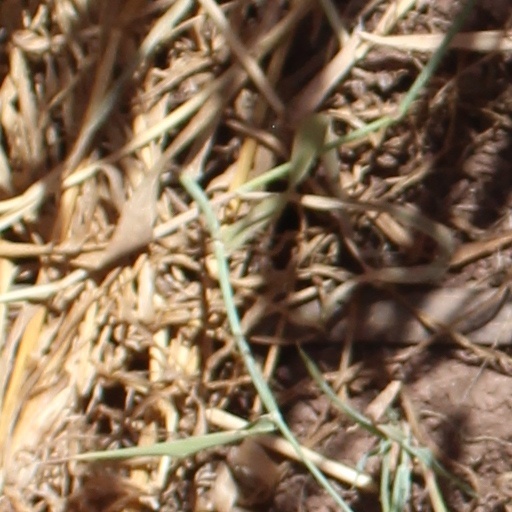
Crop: wheat